Macy's Herald Square

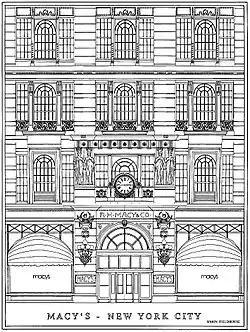

In 1902, the flagship store moved uptown to Herald Square at 34th Street and Broadway, so far north of the other main dry-goods emporia that it had to offer a steam wagonette to transport customers from 14th Street to 34th Street. Although the Herald Square store initially consisted of just one building, it expanded through new construction, eventually occupying almost the entire block bounded by Seventh Avenue on the west, Broadway on the east, 34th Street on the south and 35th Street on the north, with the exception of a small pre-existing building on the corner of 35th Street and Seventh Avenue and another on the corner of 34th Street and Broadway. Robert H. Smith purchased this latter 5-story building in 1900 for $375,000 with the idea of getting in the way of Macy's becoming the largest store in the world: it is largely supposed that Smith, who was a neighbor of the Macy's store on 14th Street, was acting on behalf of Siegel-Cooper, which had built what they thought was the world's largest store on Sixth Avenue in 1896. Macy's ignored the tactic, and simply built around the building, which now carries Macy's "shopping bag" sign by lease arrangement. That building earned the name Million Dollar Corner when it was finally sold for a then record $1 million on December 6, 1911.